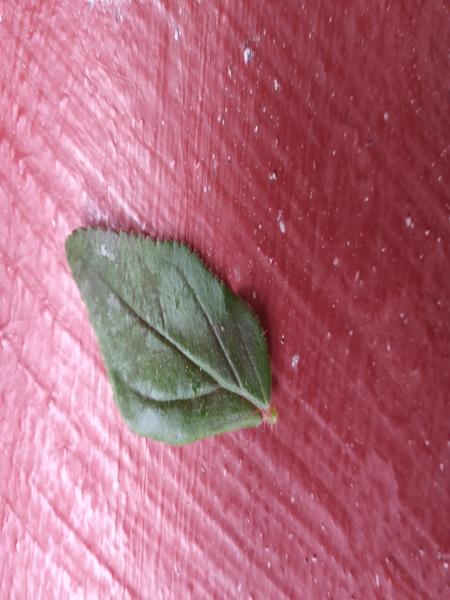
Plant: Astma_weed